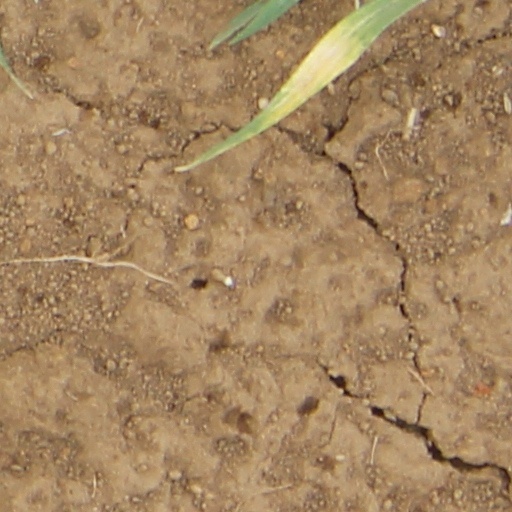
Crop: wheat